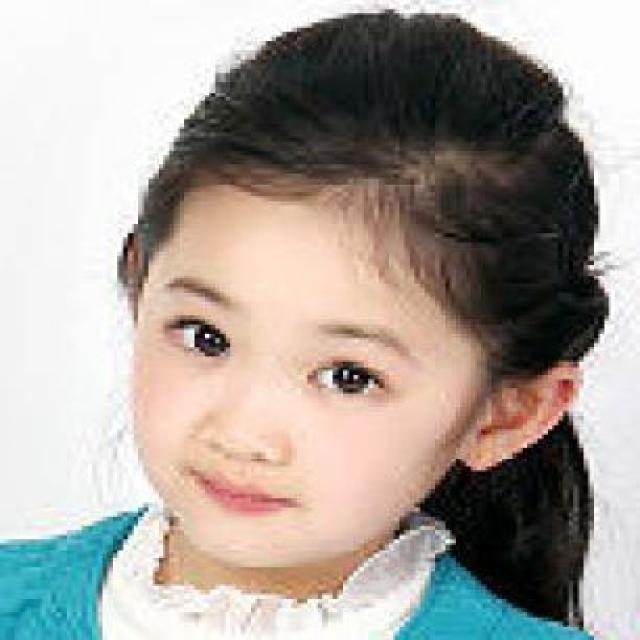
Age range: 0-12